St. Joseph Parish Complex

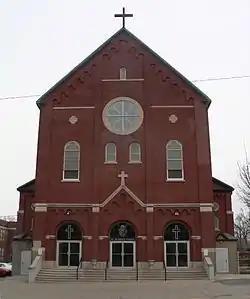
St. Joseph Church

The Saint Joseph Parish Complex is located at 1730 South 16th Street in South Omaha, Nebraska within the Roman Catholic Archdiocese of Omaha.